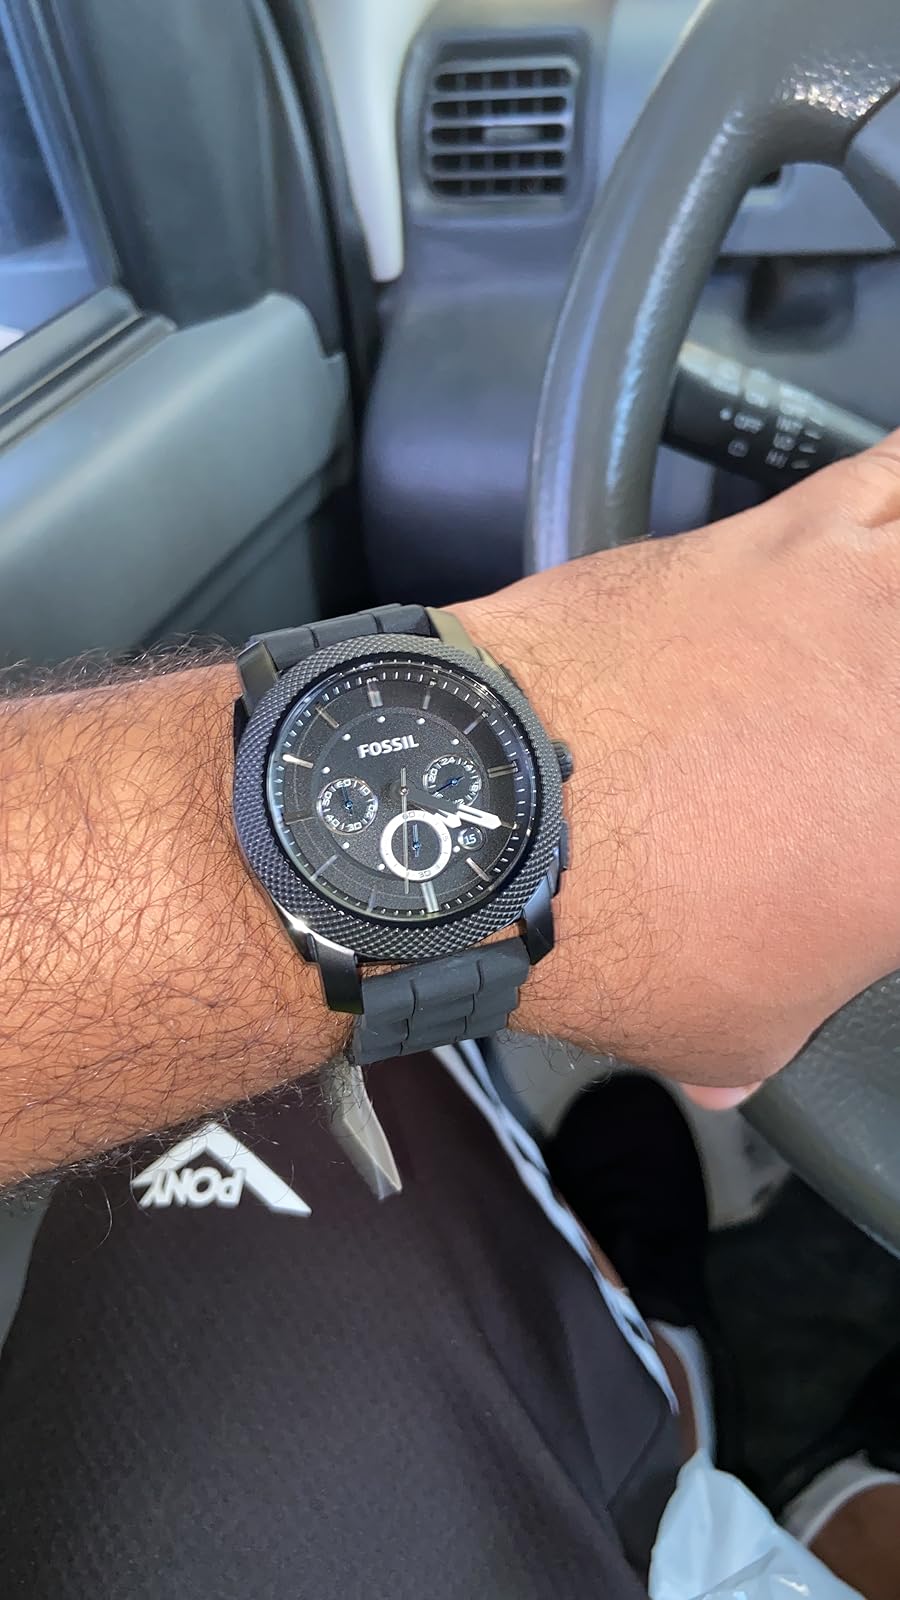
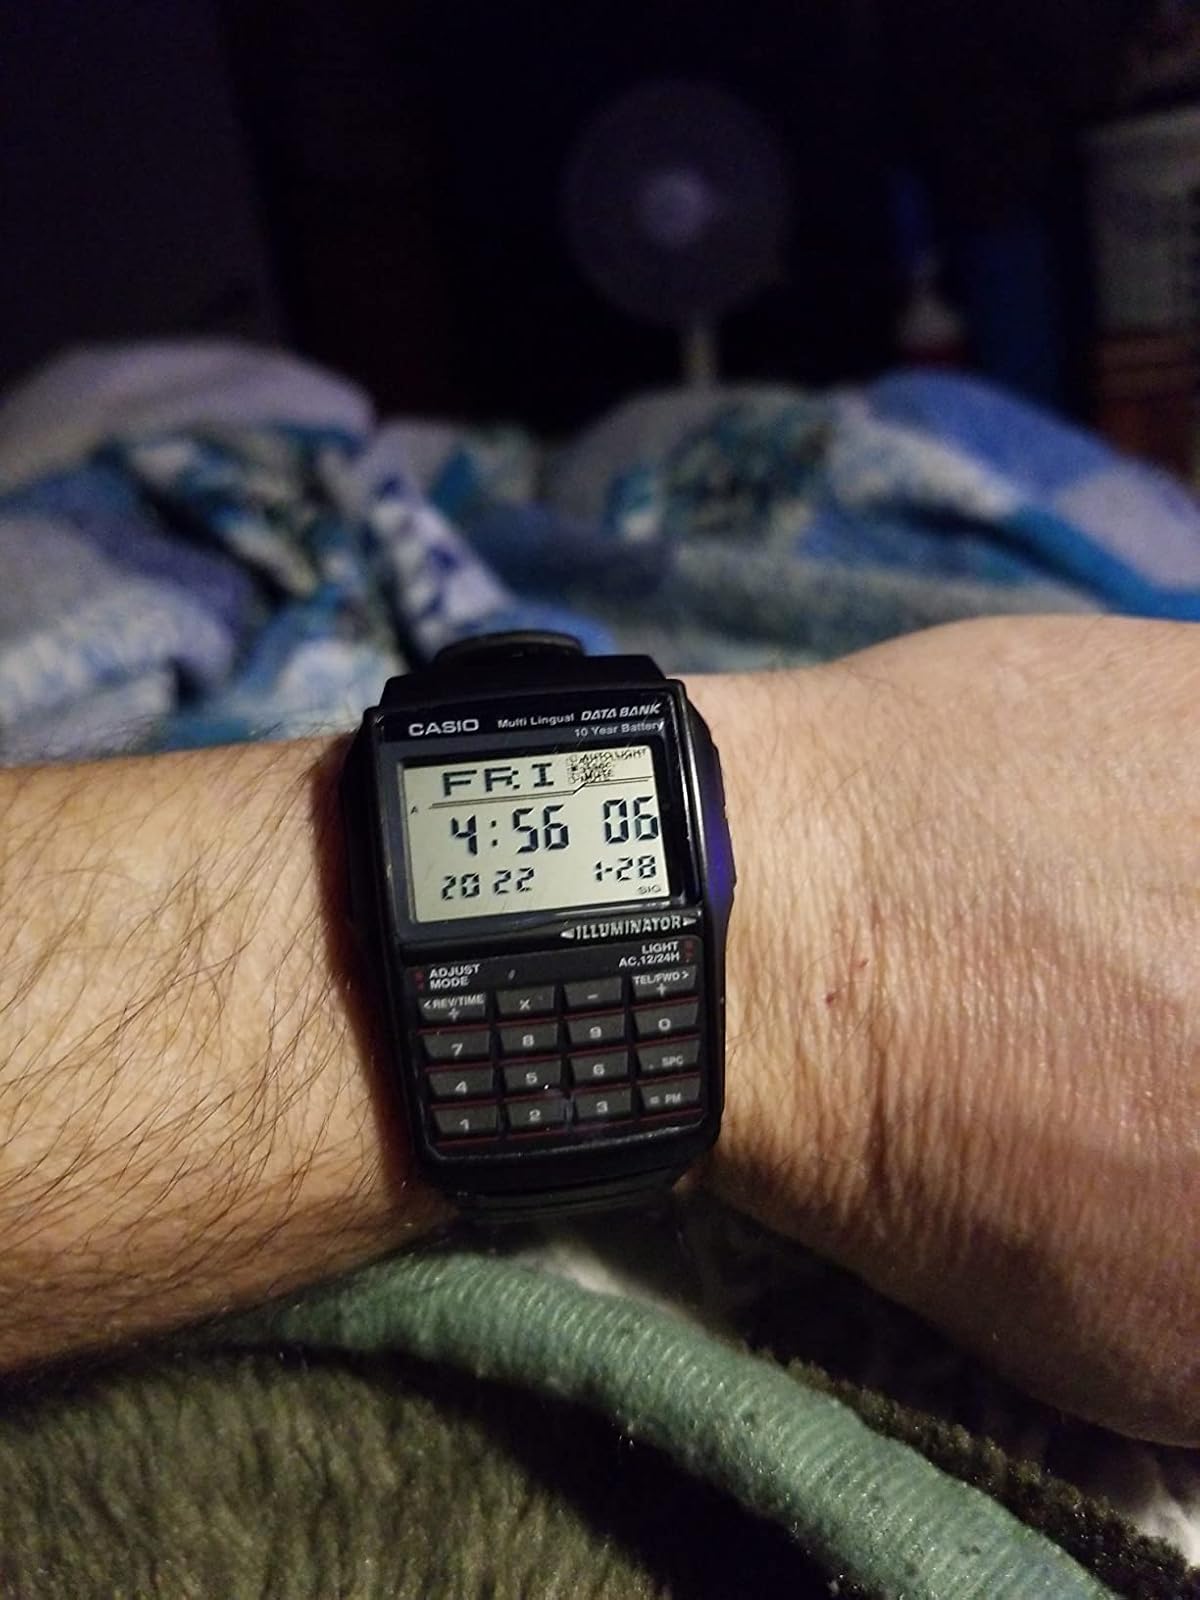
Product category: accessories_watch
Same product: no